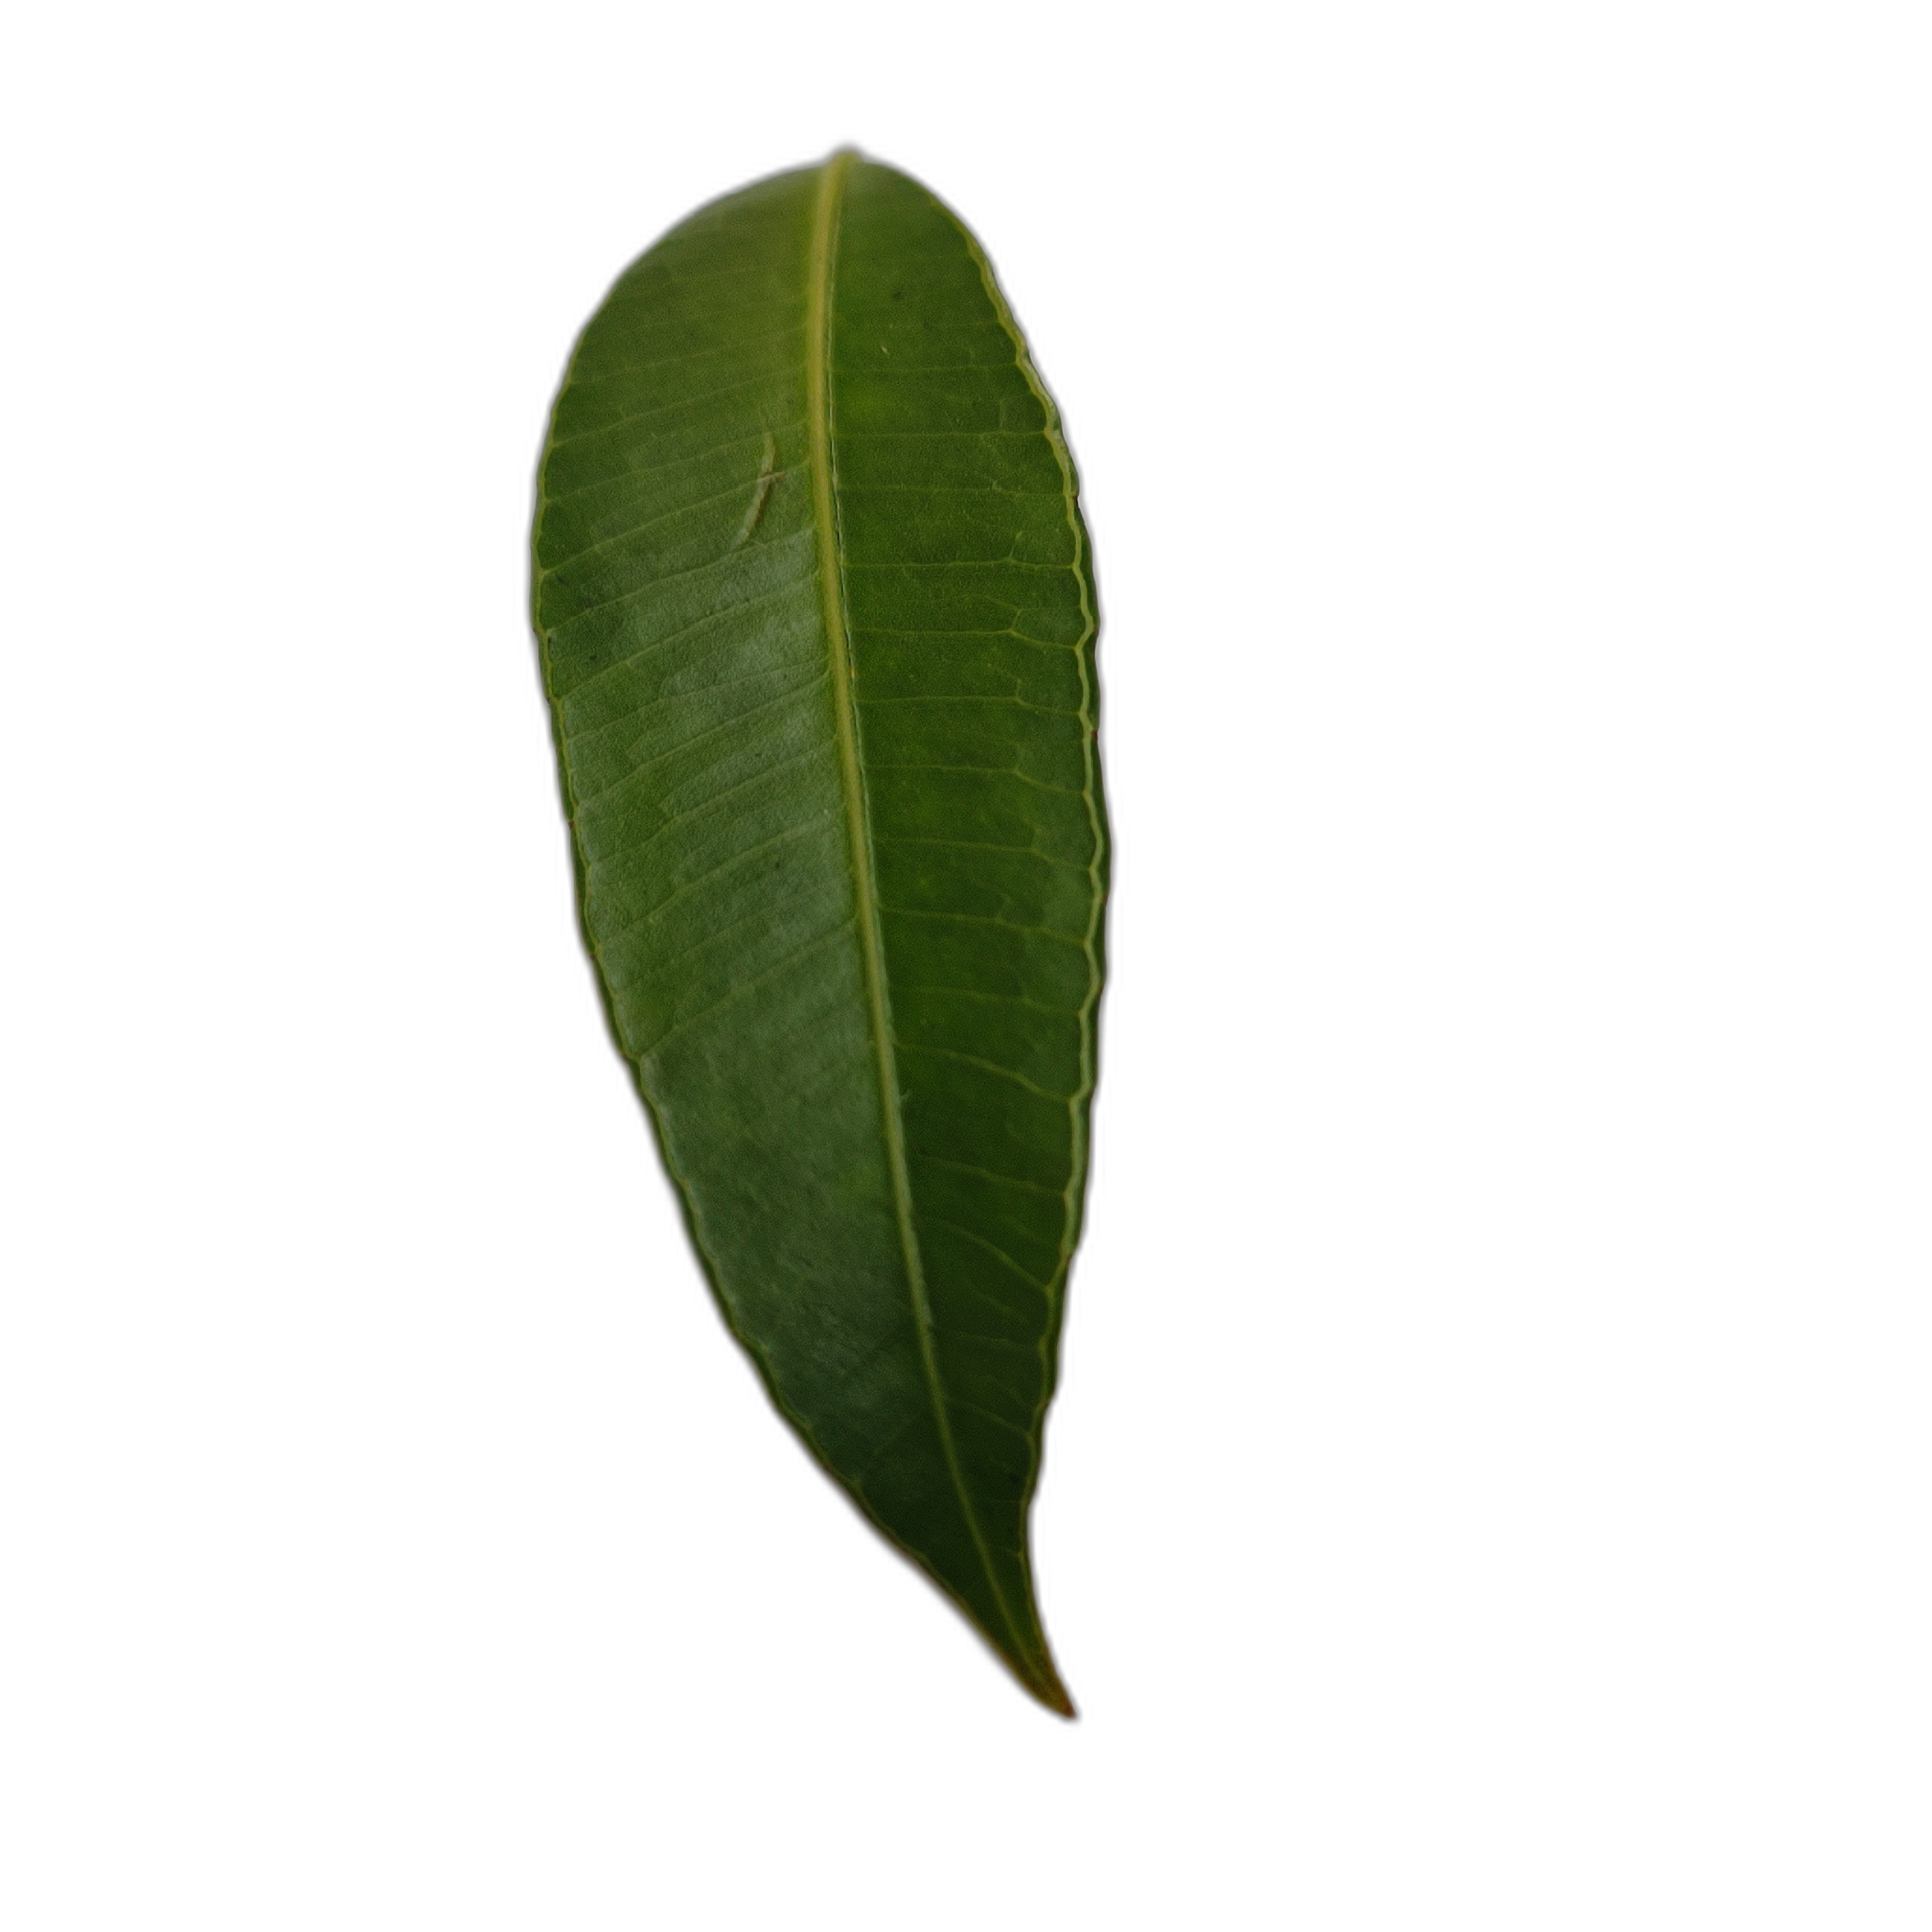
Label: healthy